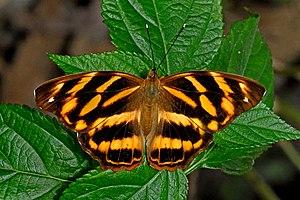
Les Apaturinae sont une sous-famille de lépidoptères de la famille des Nymphalidae.